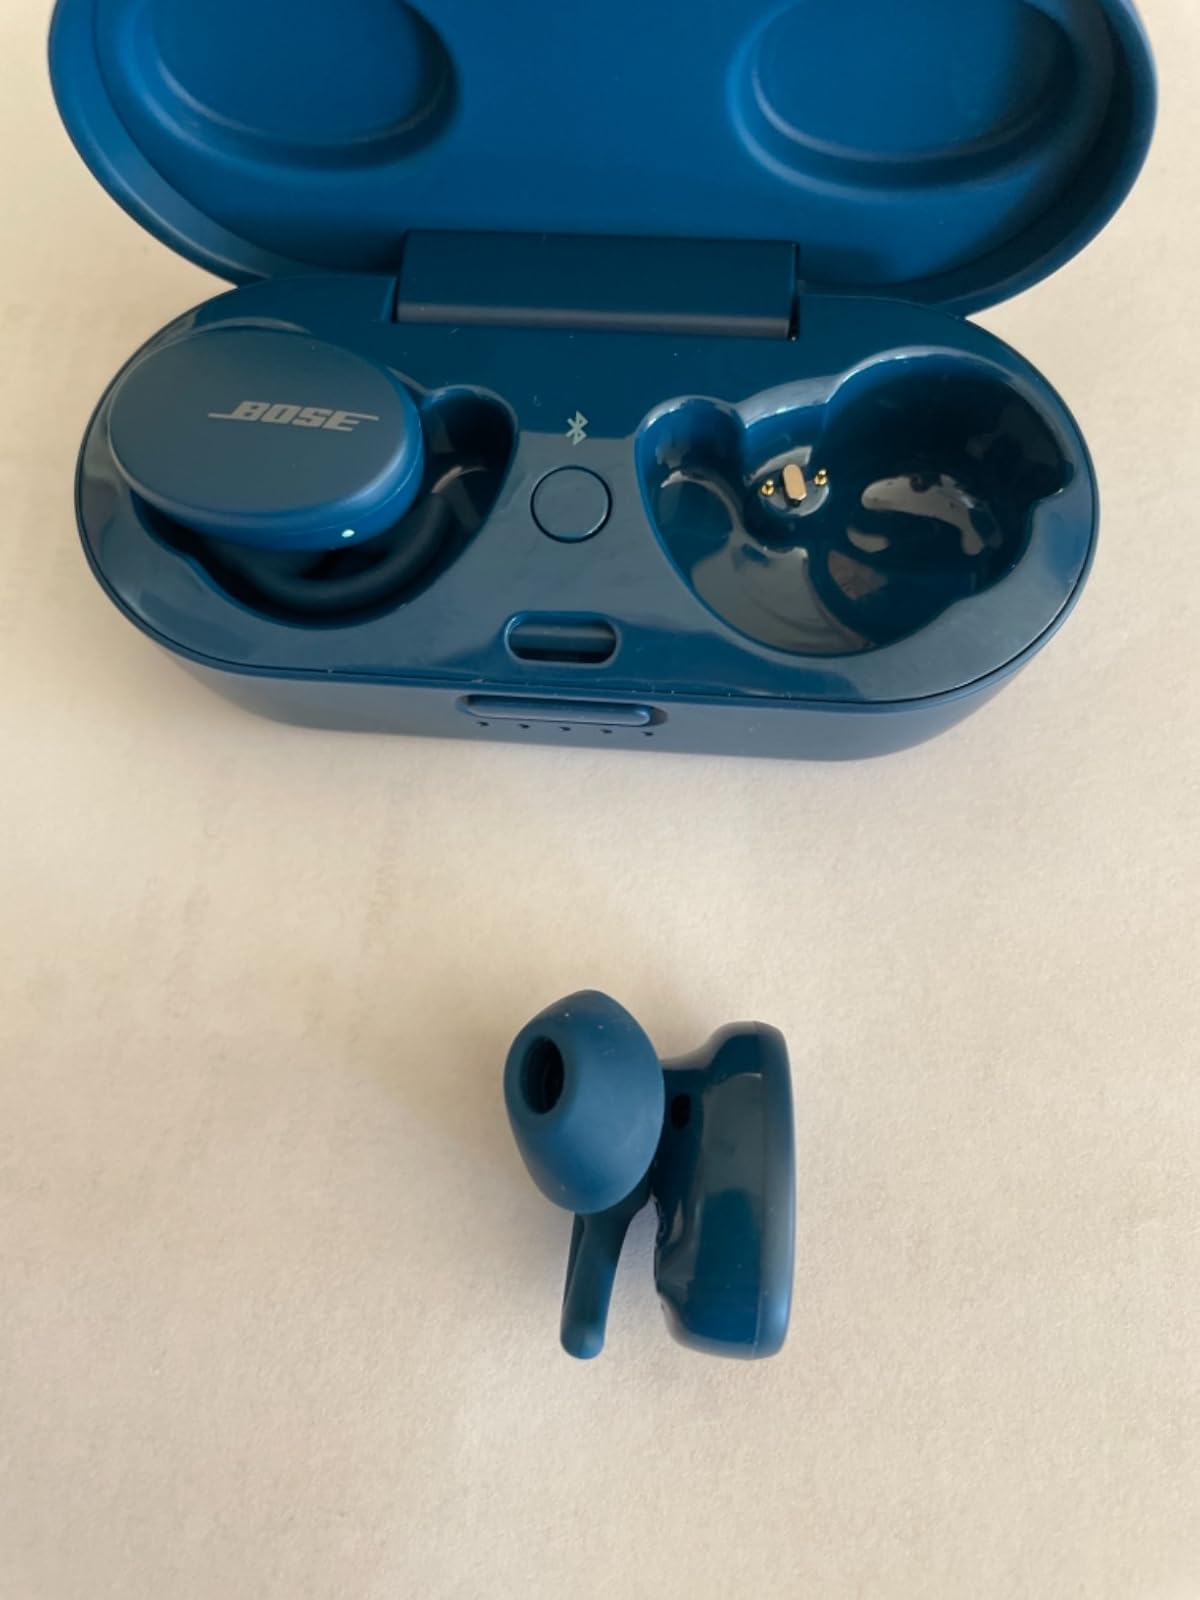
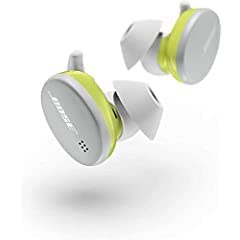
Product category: earbuds
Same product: no